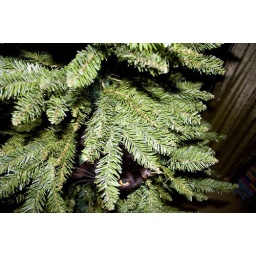
cat in a fake tree